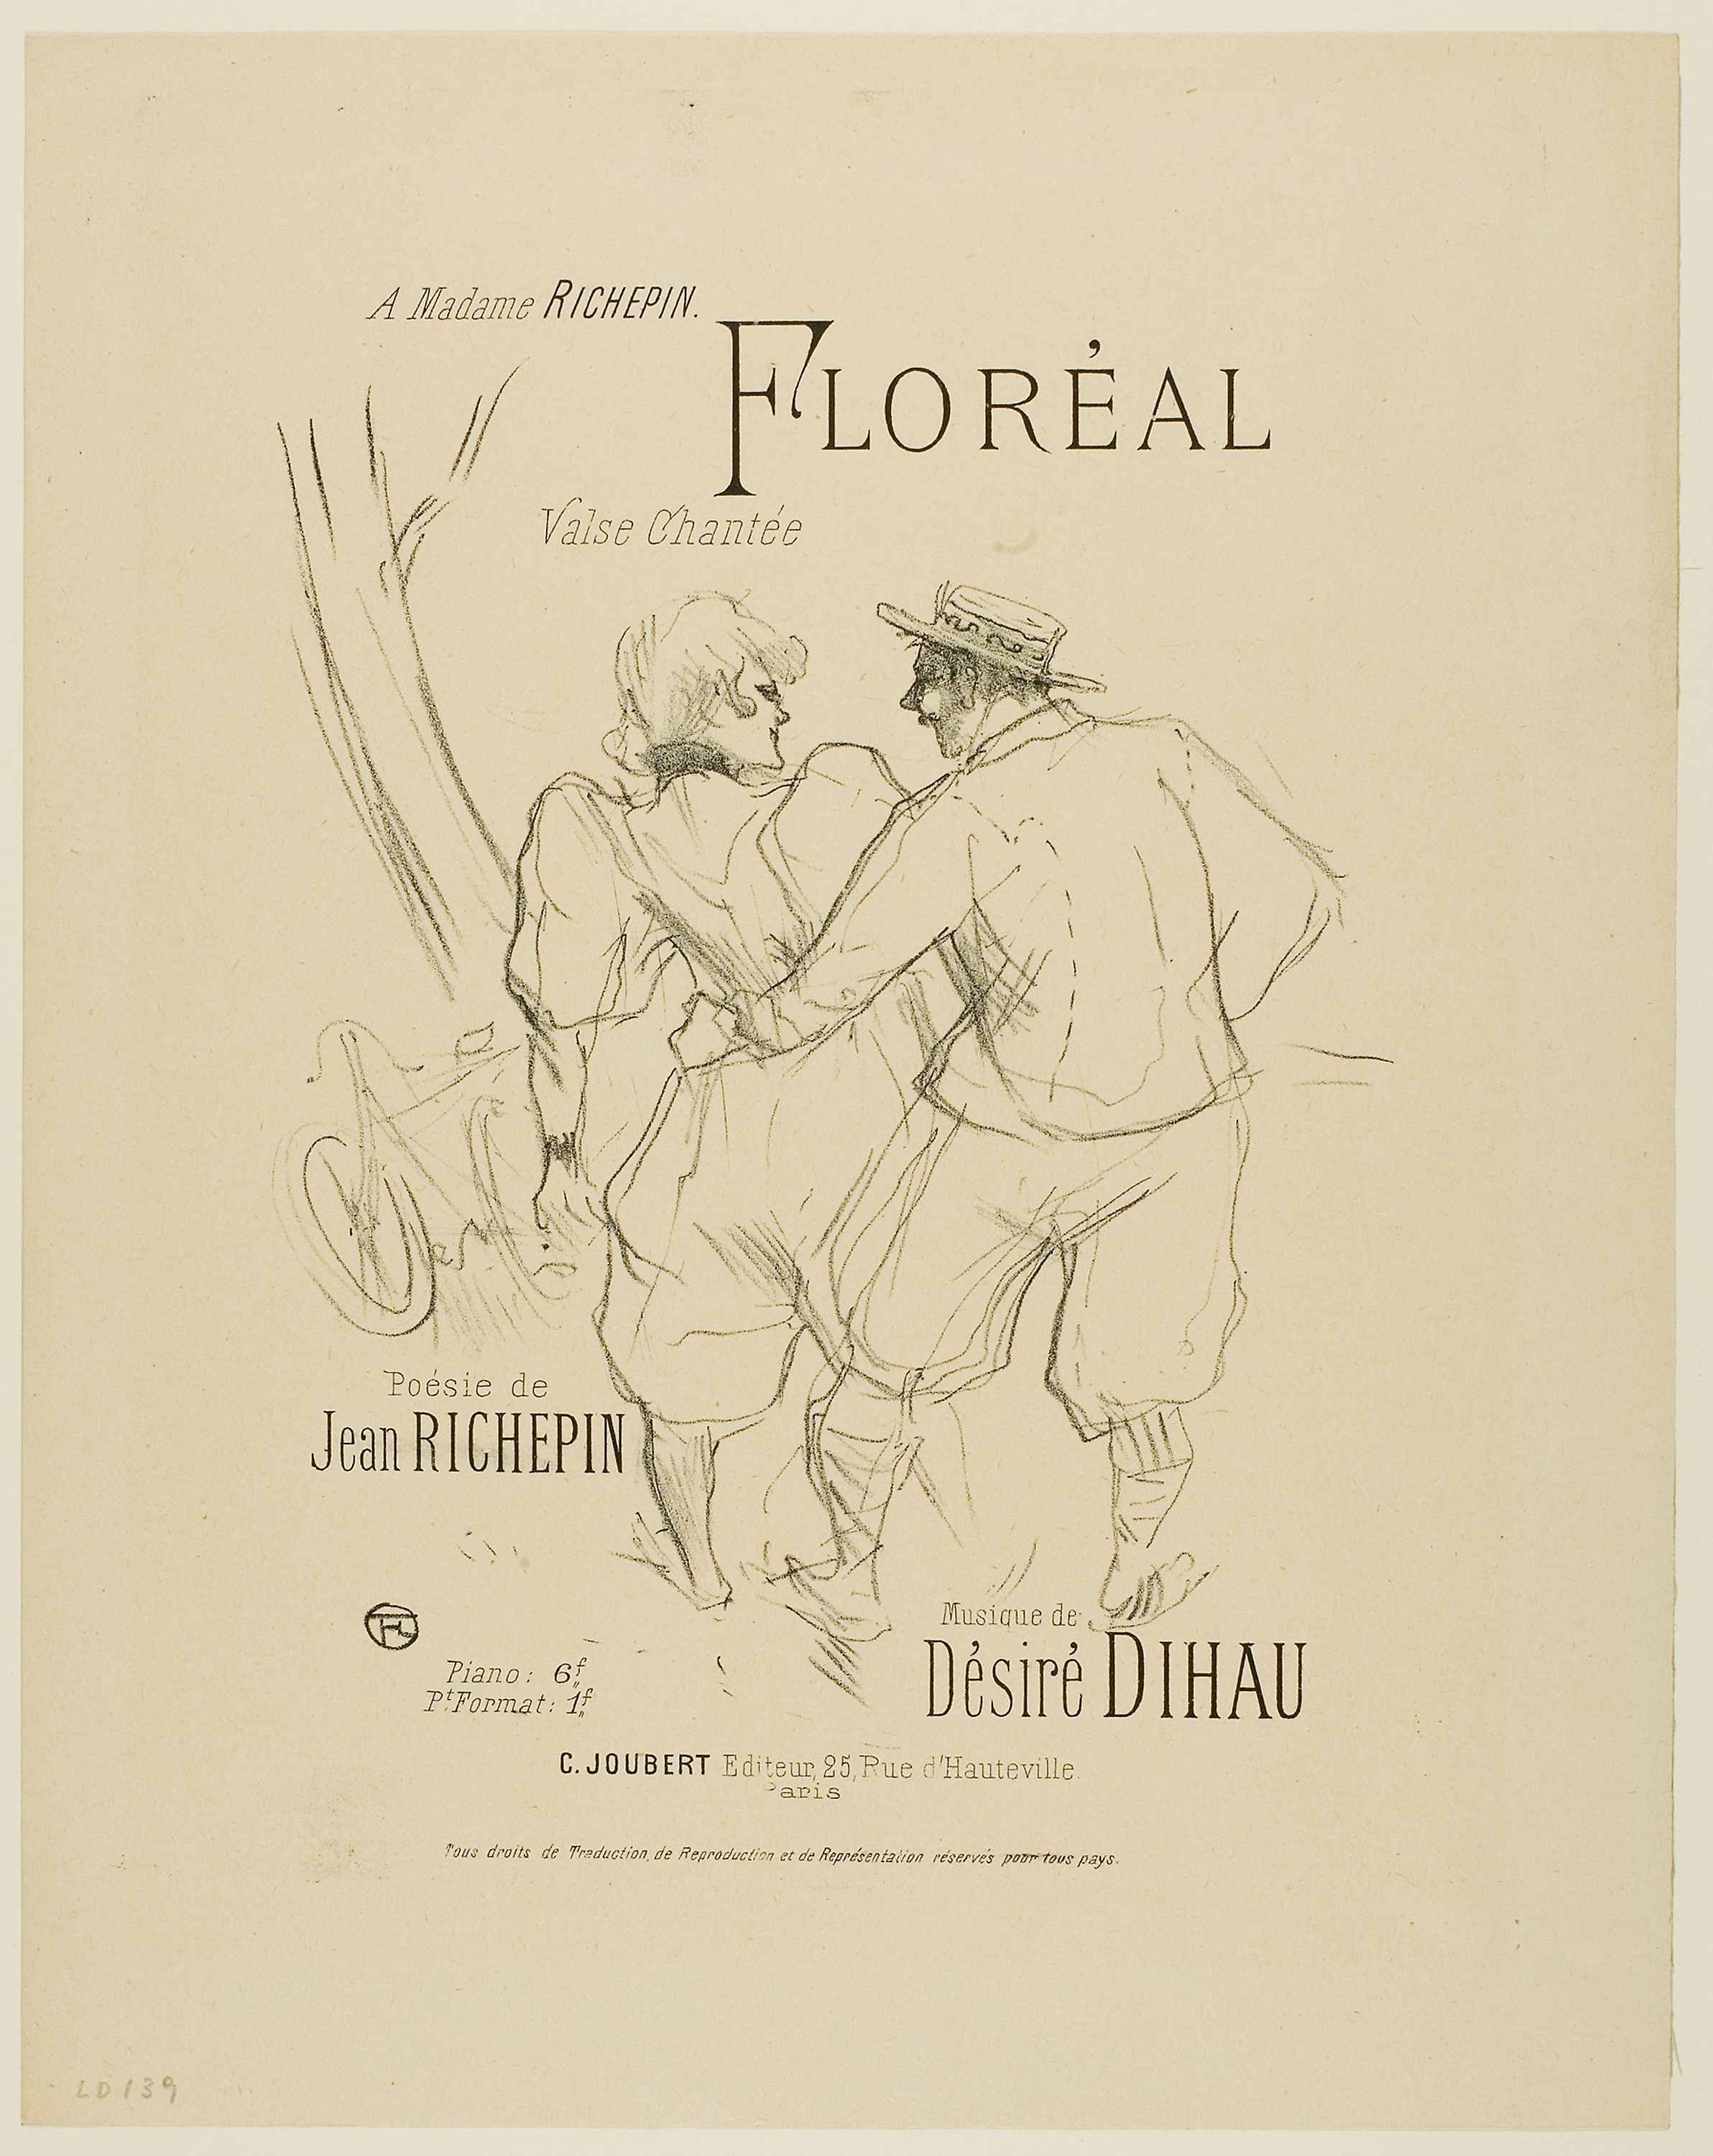
text, cartoon, drawing, art, font, paper, illustration, joint, artwork, sketch, paper product, printmaking